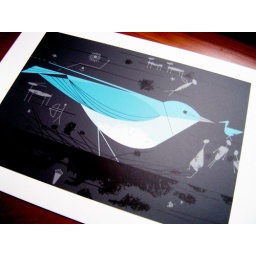
mountain bluebird by charley harper